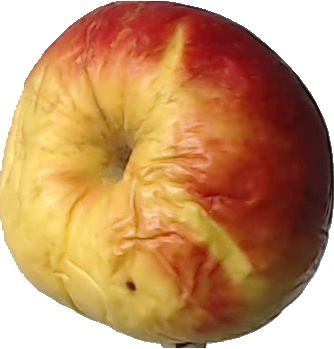
Label: apple_red_yellow_1